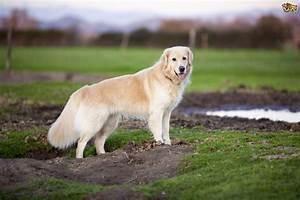
dog